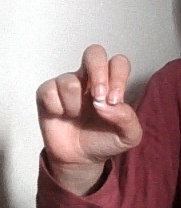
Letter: gaaf